Angolan escudo

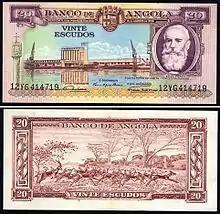
20-escudo note

The escudo was the currency of Angola between 1914 and 1928 and again between 1958 and 1977. It was subdivided into 100 "centavos" with the "macuta" worth 5 centavos and was equivalent to the Portuguese escudo.